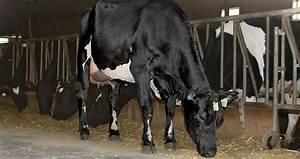
cow